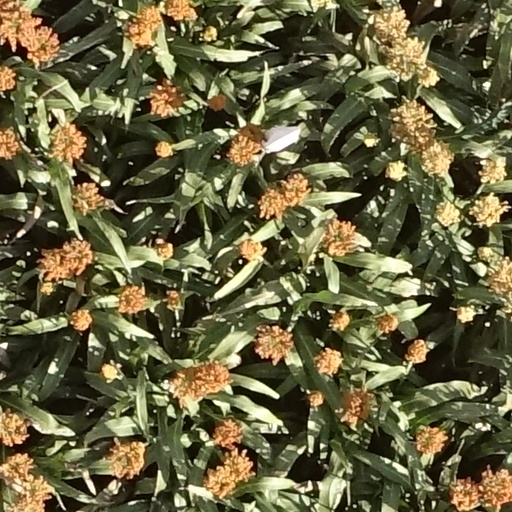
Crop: sorghum